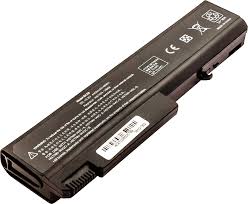
Waste category: battery